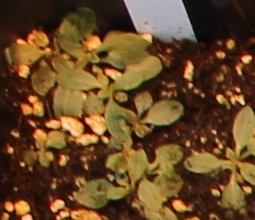
Label: Horseweed